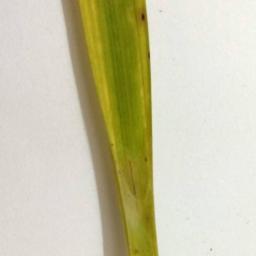
Label: Rice___Brown_Spot